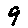
Label: 9